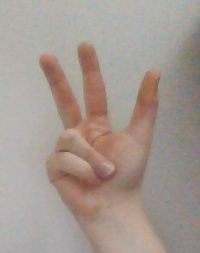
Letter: al